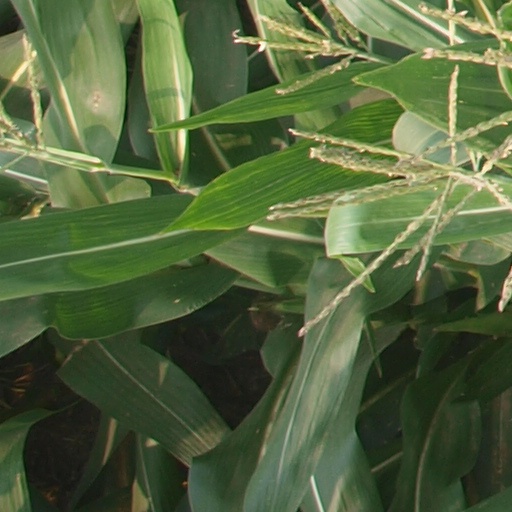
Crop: maize; corn